New religious movement

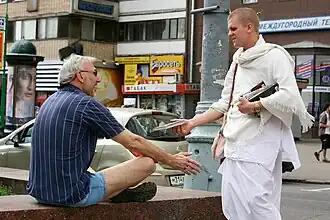
A member of the International Society for Krishna Consciousness proselytising on the streets of Moscow, Russia

In 1965, Paul Twitchell founded Eckankar, an NRM derived partially from Sant Mat. In 1966, the International Society for Krishna Consciousness (ISKCON) was founded in the United States by A. C. Bhaktivedanta Swami Prabhupada, and Anton LaVey founded the atheist Church of Satan. In 1967, the Beatles' visit to Maharishi Mahesh Yogi in India brought public attention to the Transcendental Meditation movement.